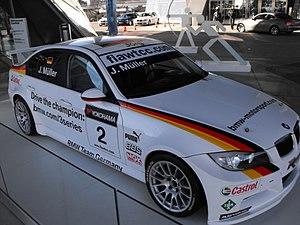
La BMW série 3 est une gamme de voitures berlines et coupés conçus par le constructeur allemand BMW. Cette série prend la succession en mai 1975 de la BMW 2002, reprenant la plupart de ses caractéristiques, tout en lui ajoutant de nombreuses évolutions, notamment au niveau des moteurs. La série 3 était autrefois le plus petit modèle fabriquée par BMW, avant que la place soit prise par la Série 1 en 2004. C'est également le modèle le plus vendu au monde en 2005 dans la catégorie des voitures de luxe de milieu de gamme, comptant ainsi pour près de 40 % des ventes du constructeur germanique.